Bojan Krkić

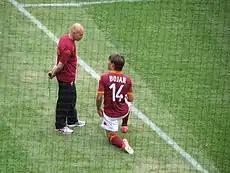
Bojan with Roma in July 2012

On 22 July 2011, Italian club Roma bought Bojan for a fee of €12 million. The sale included a buyback clause giving Barcelona the option to re-sign Bojan in 2012 or obligatory in 2013, although with the option of Roma paying an additional €28 million to retain the player.